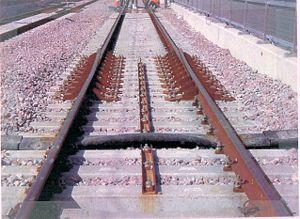
Appareil de dilatation pour LGV Esperanto: Dilatiĝa junto en trako de altrapida linio
Les longs rails soudés ou LRS, appelés aussi « barres longues », constituent une méthode moderne de pose des voies ferrées qui présente l'intérêt de supprimer la plupart des joints de rails sur des longueurs importantes, souvent de plusieurs dizaines de kilomètres.
Il existe, sur une voie ferrée, des cas particuliers nécessitant une libre dilatation des rails supérieure à celle permise par les joints courants.